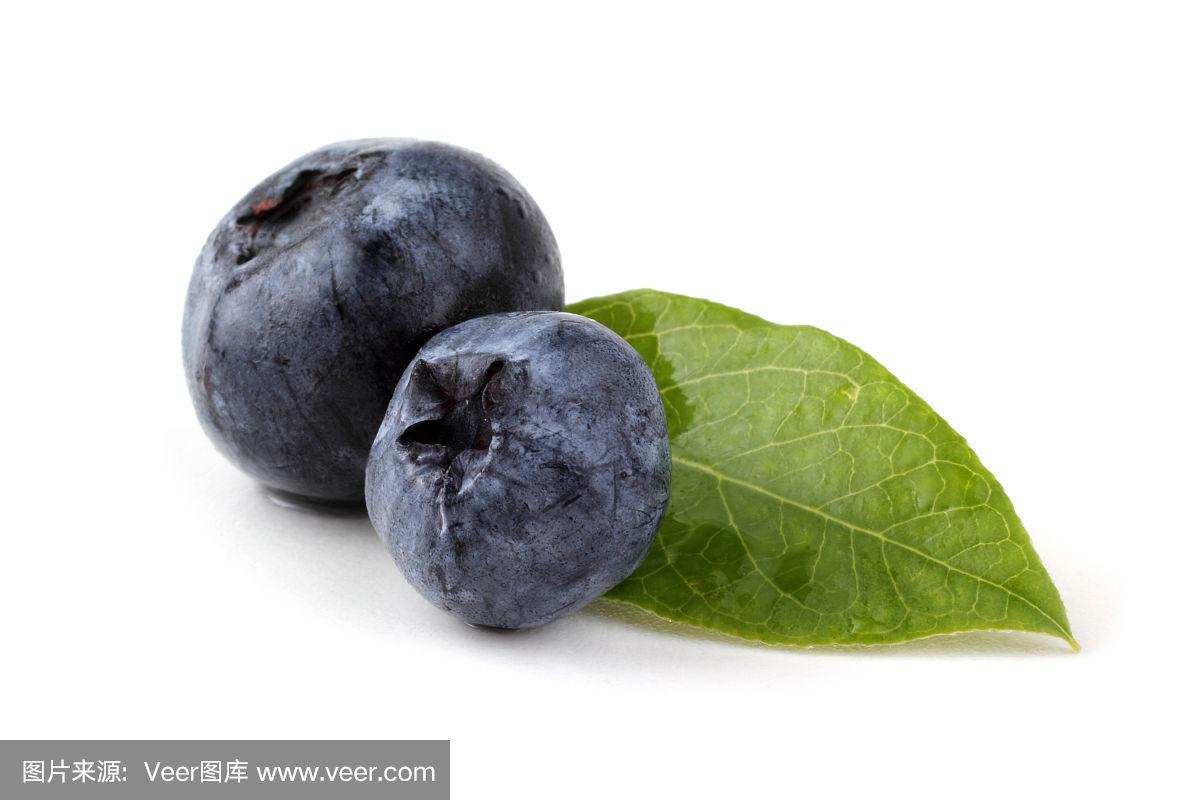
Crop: blueberry
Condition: healthy